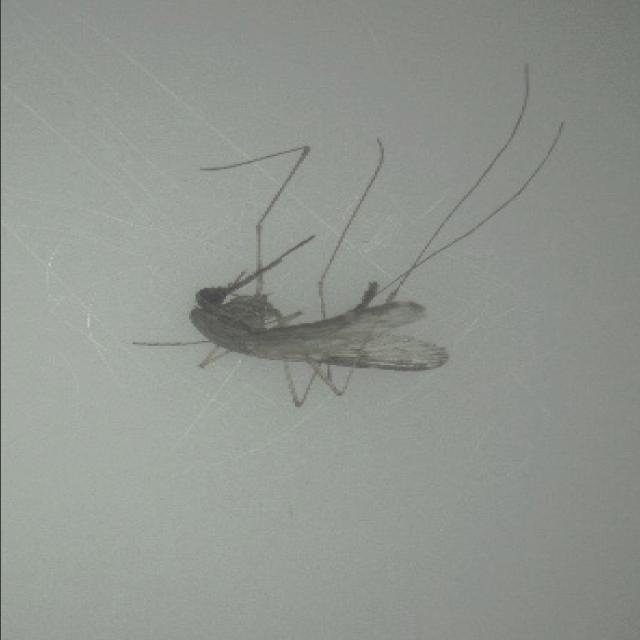
Species: anopheles_sinensis